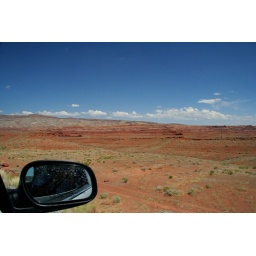
sand sculpture near mexican hat